Cambridge Public School and High School

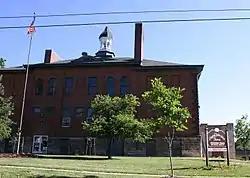
Cambridge Public School and High School

The Cambridge Public School and High School is a historic school building constructed in 1905 in Cambridge, Wisconsin.